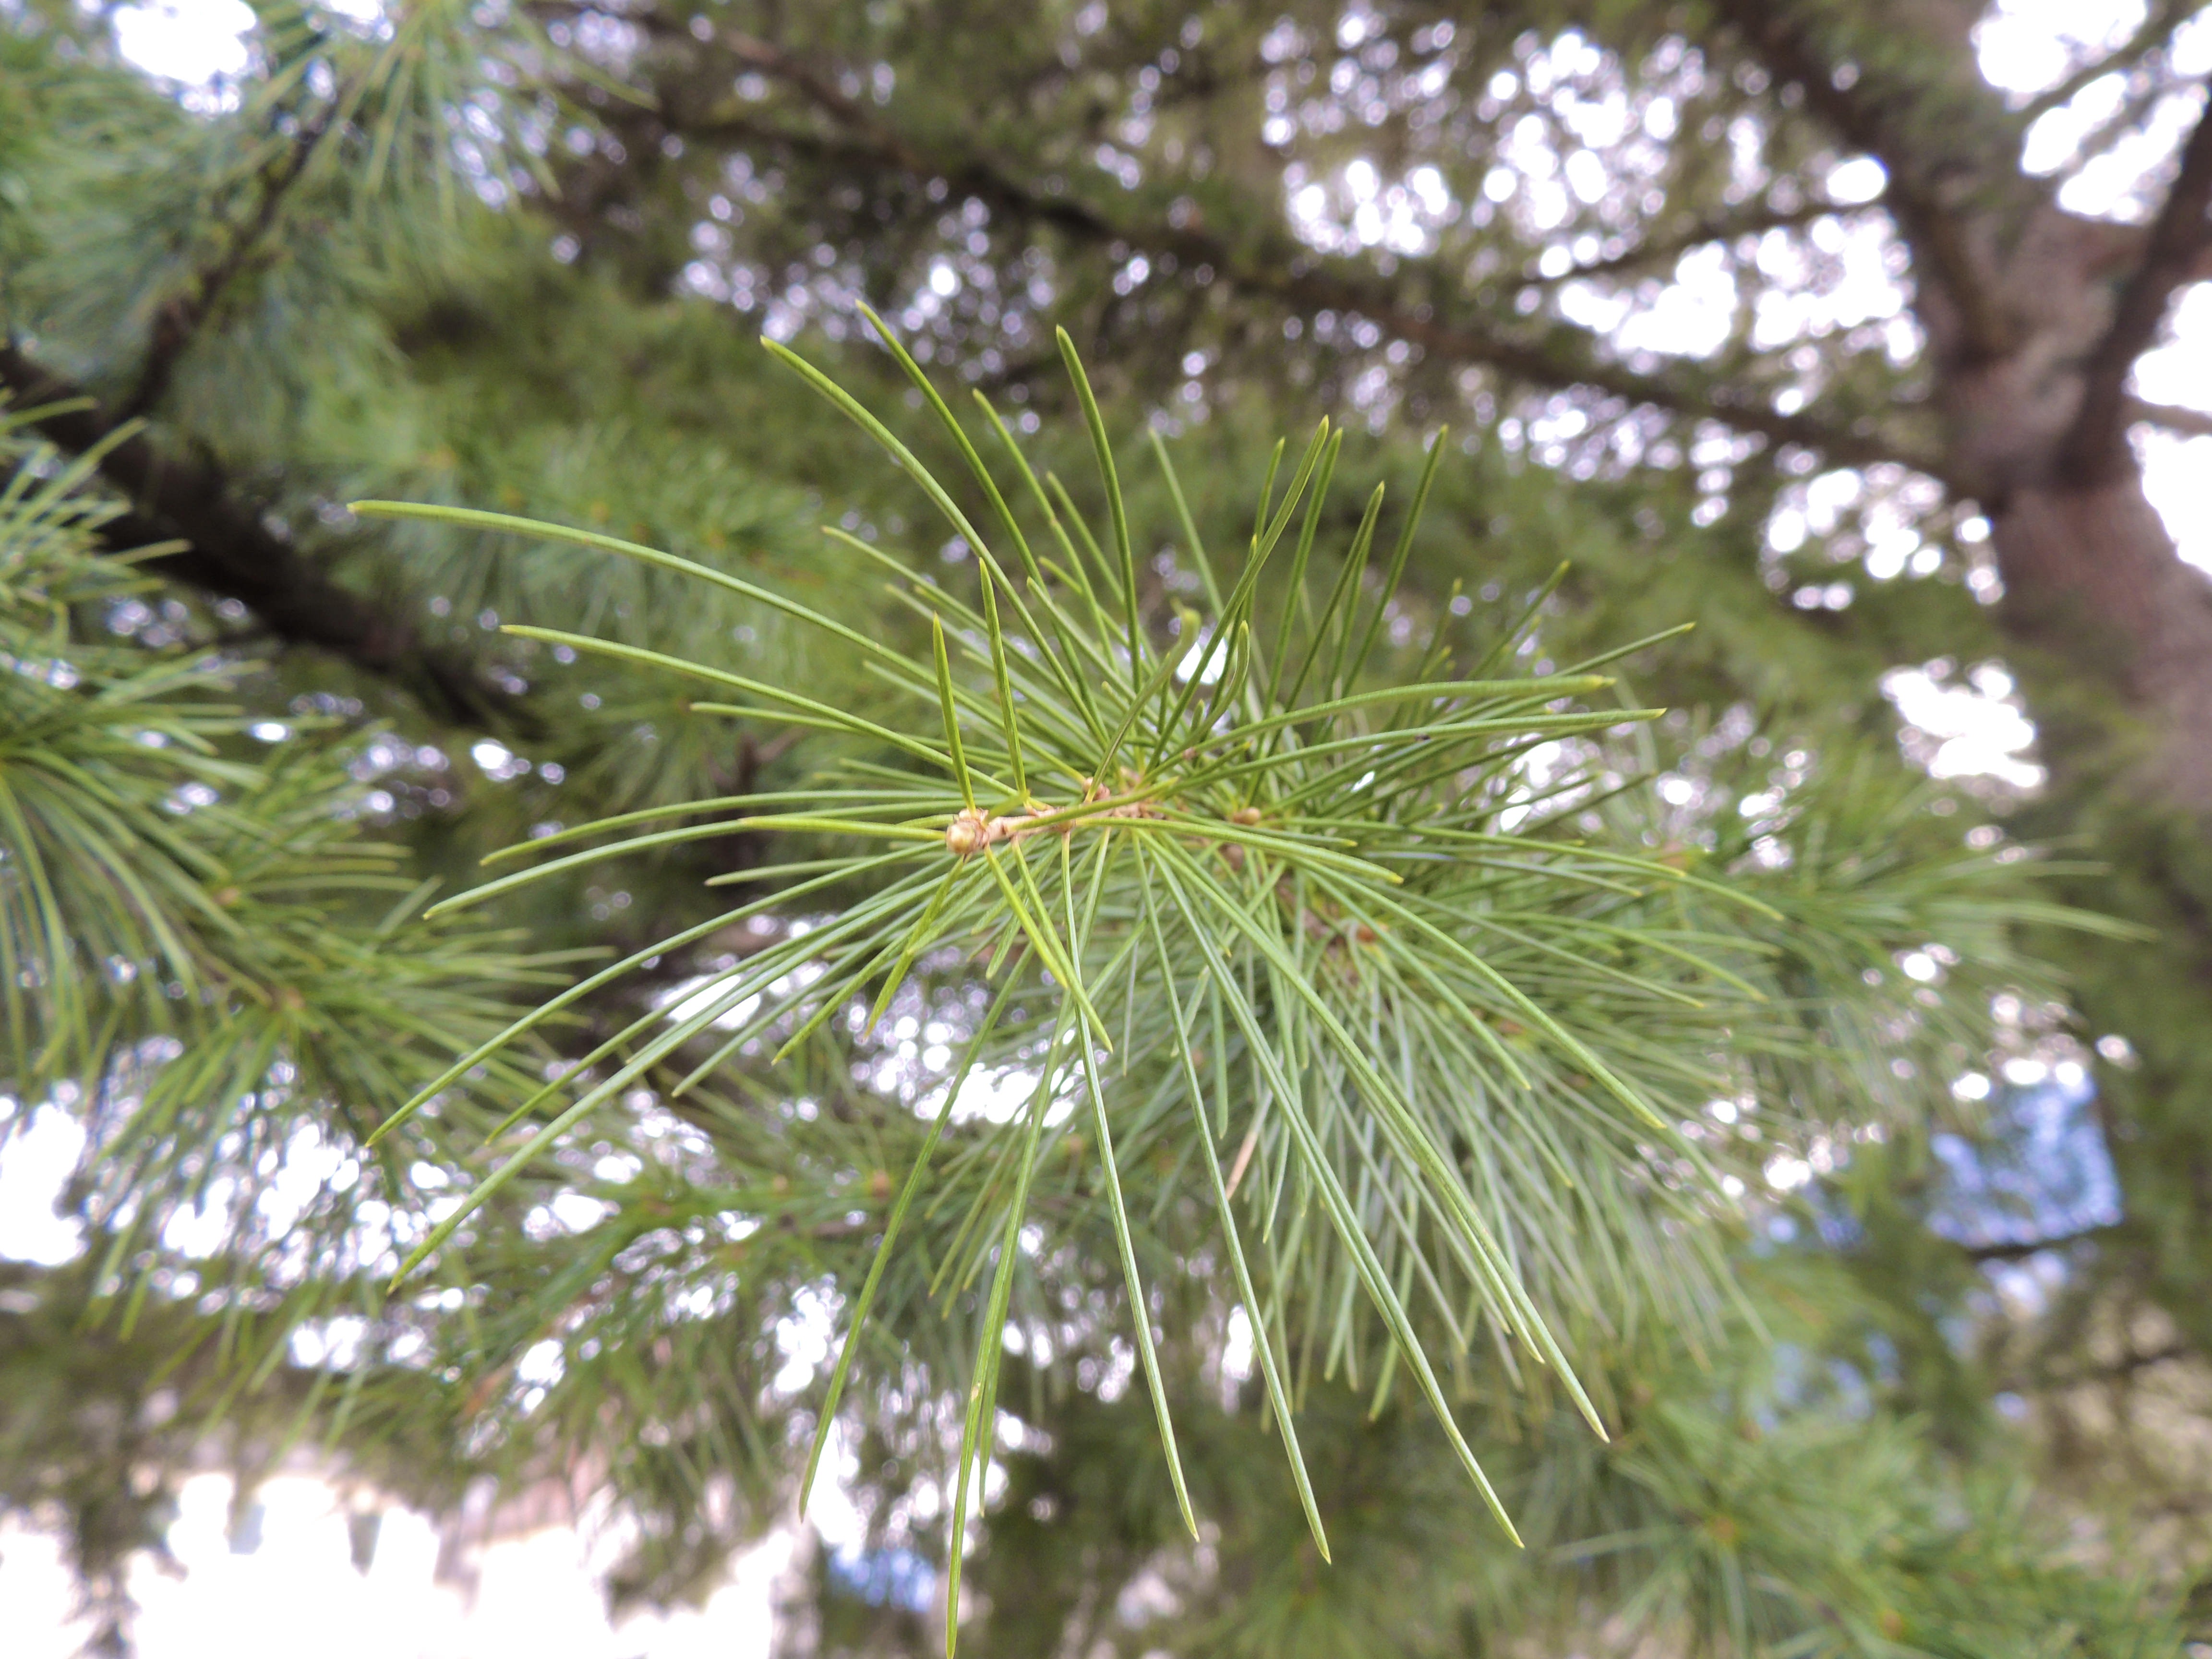
tree, branch, plant, leaf, flower, green, evergreen, botany, fir, flora, conifer, spruce, needles, larch, ecosystem, flowering plant, woody plant, land plant, arecales